Matsugishi Station

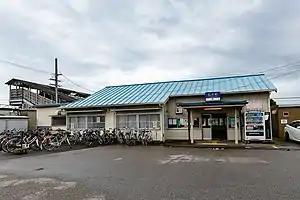
Matsugishi Station in 2020

is a junction passenger railway station in the city of Chōshi, Chiba, Japan, operated by East Japan Railway Company (JR East).